Culture of Deçan

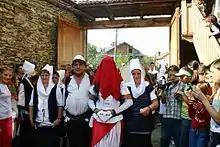
Traditional Albanian wedding

In the past, weddings lasted three days; however, they began in the sense of initiating necessary preparations. Several days before, washing and cleaning along with similar preparations would begin. They included white-washing the walls of the house, cutting the wood and having all the necessary things ready. Three days before the wedding, the man of the house ("zoti shpisë") would invite his kinfolks to discuss who should be invited to the wedding. Apart from the people who would make the invitations, others were appointed to serve in the wedding. The following day, the people involved, which included friends, family, relatives, and women in the house would continue the preparations of various dishes such as cleaning the wheat for the "qyshkek" (boiled grain in sugar), which marked the beginning of the wedding. Women and girls from the village would aid in laying the dining tables in the courtyard and would begin cleaning the wheat on them early in the mornings for three continuous days. During these days, celebrations would begin; the females would take up tambourines or baking pans, along with singing and dancing, while the wheat was being cleaned up grain by grain. On the wedding day, people would come to congratulate the family early in the morning, whereas in the evening, only those who were invited to the wedding would show up. The guests would bring presents with them for the couple; usually the women would bring pies, and the men, two kilograms of sugar. Among the men, various songs were sung with the cifteli and lute (traditional Albanian instruments) while comedic acts were played on one another. Among the women, two tambourine players would sing rhythmical songs to which women would dance. Once the dinner that would have been prepared by a cook would have been served and eaten, the guests would be sent to sleep.